Aldo Semerari

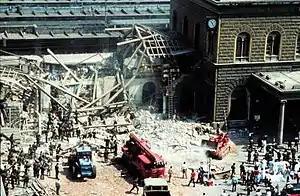
The ruins of Bologna station following the 1980 bombing.

In exchange for financial support for his organisation, Semerari helped the members of various criminal organisations evade imprisonment when they were arrested, devising strategies for coping with police interrogation and writing reports that sought to establish either innocence or lack of culpability, which were usually supported by a fraudulent diagnosis of mental infirmity. In addition to the Banda della Magliana, Semerari made similar deals with both Raffaele Cutolo's New Organised Camorra ("Nuova Camorra Organizzata"; NCO) and one of Cutulo's main rivals, the New Family ("Nuova Famiglia"; NF) headed by Carmine Alfieri. Franco Ferraresi later concluded that Semerari's efforts in keeping criminals away from severe punishment bore fruit, as his diagnoses were "critical in obtaining lenient terms for many of them."